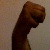
The image shows a hand gesture representing the letter 'M' in Indian Sign Language.